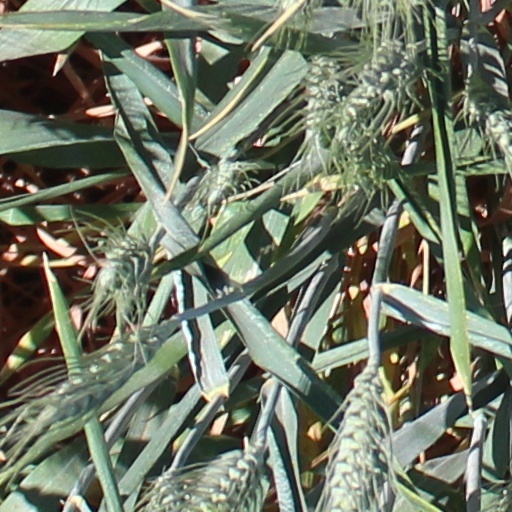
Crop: wheat